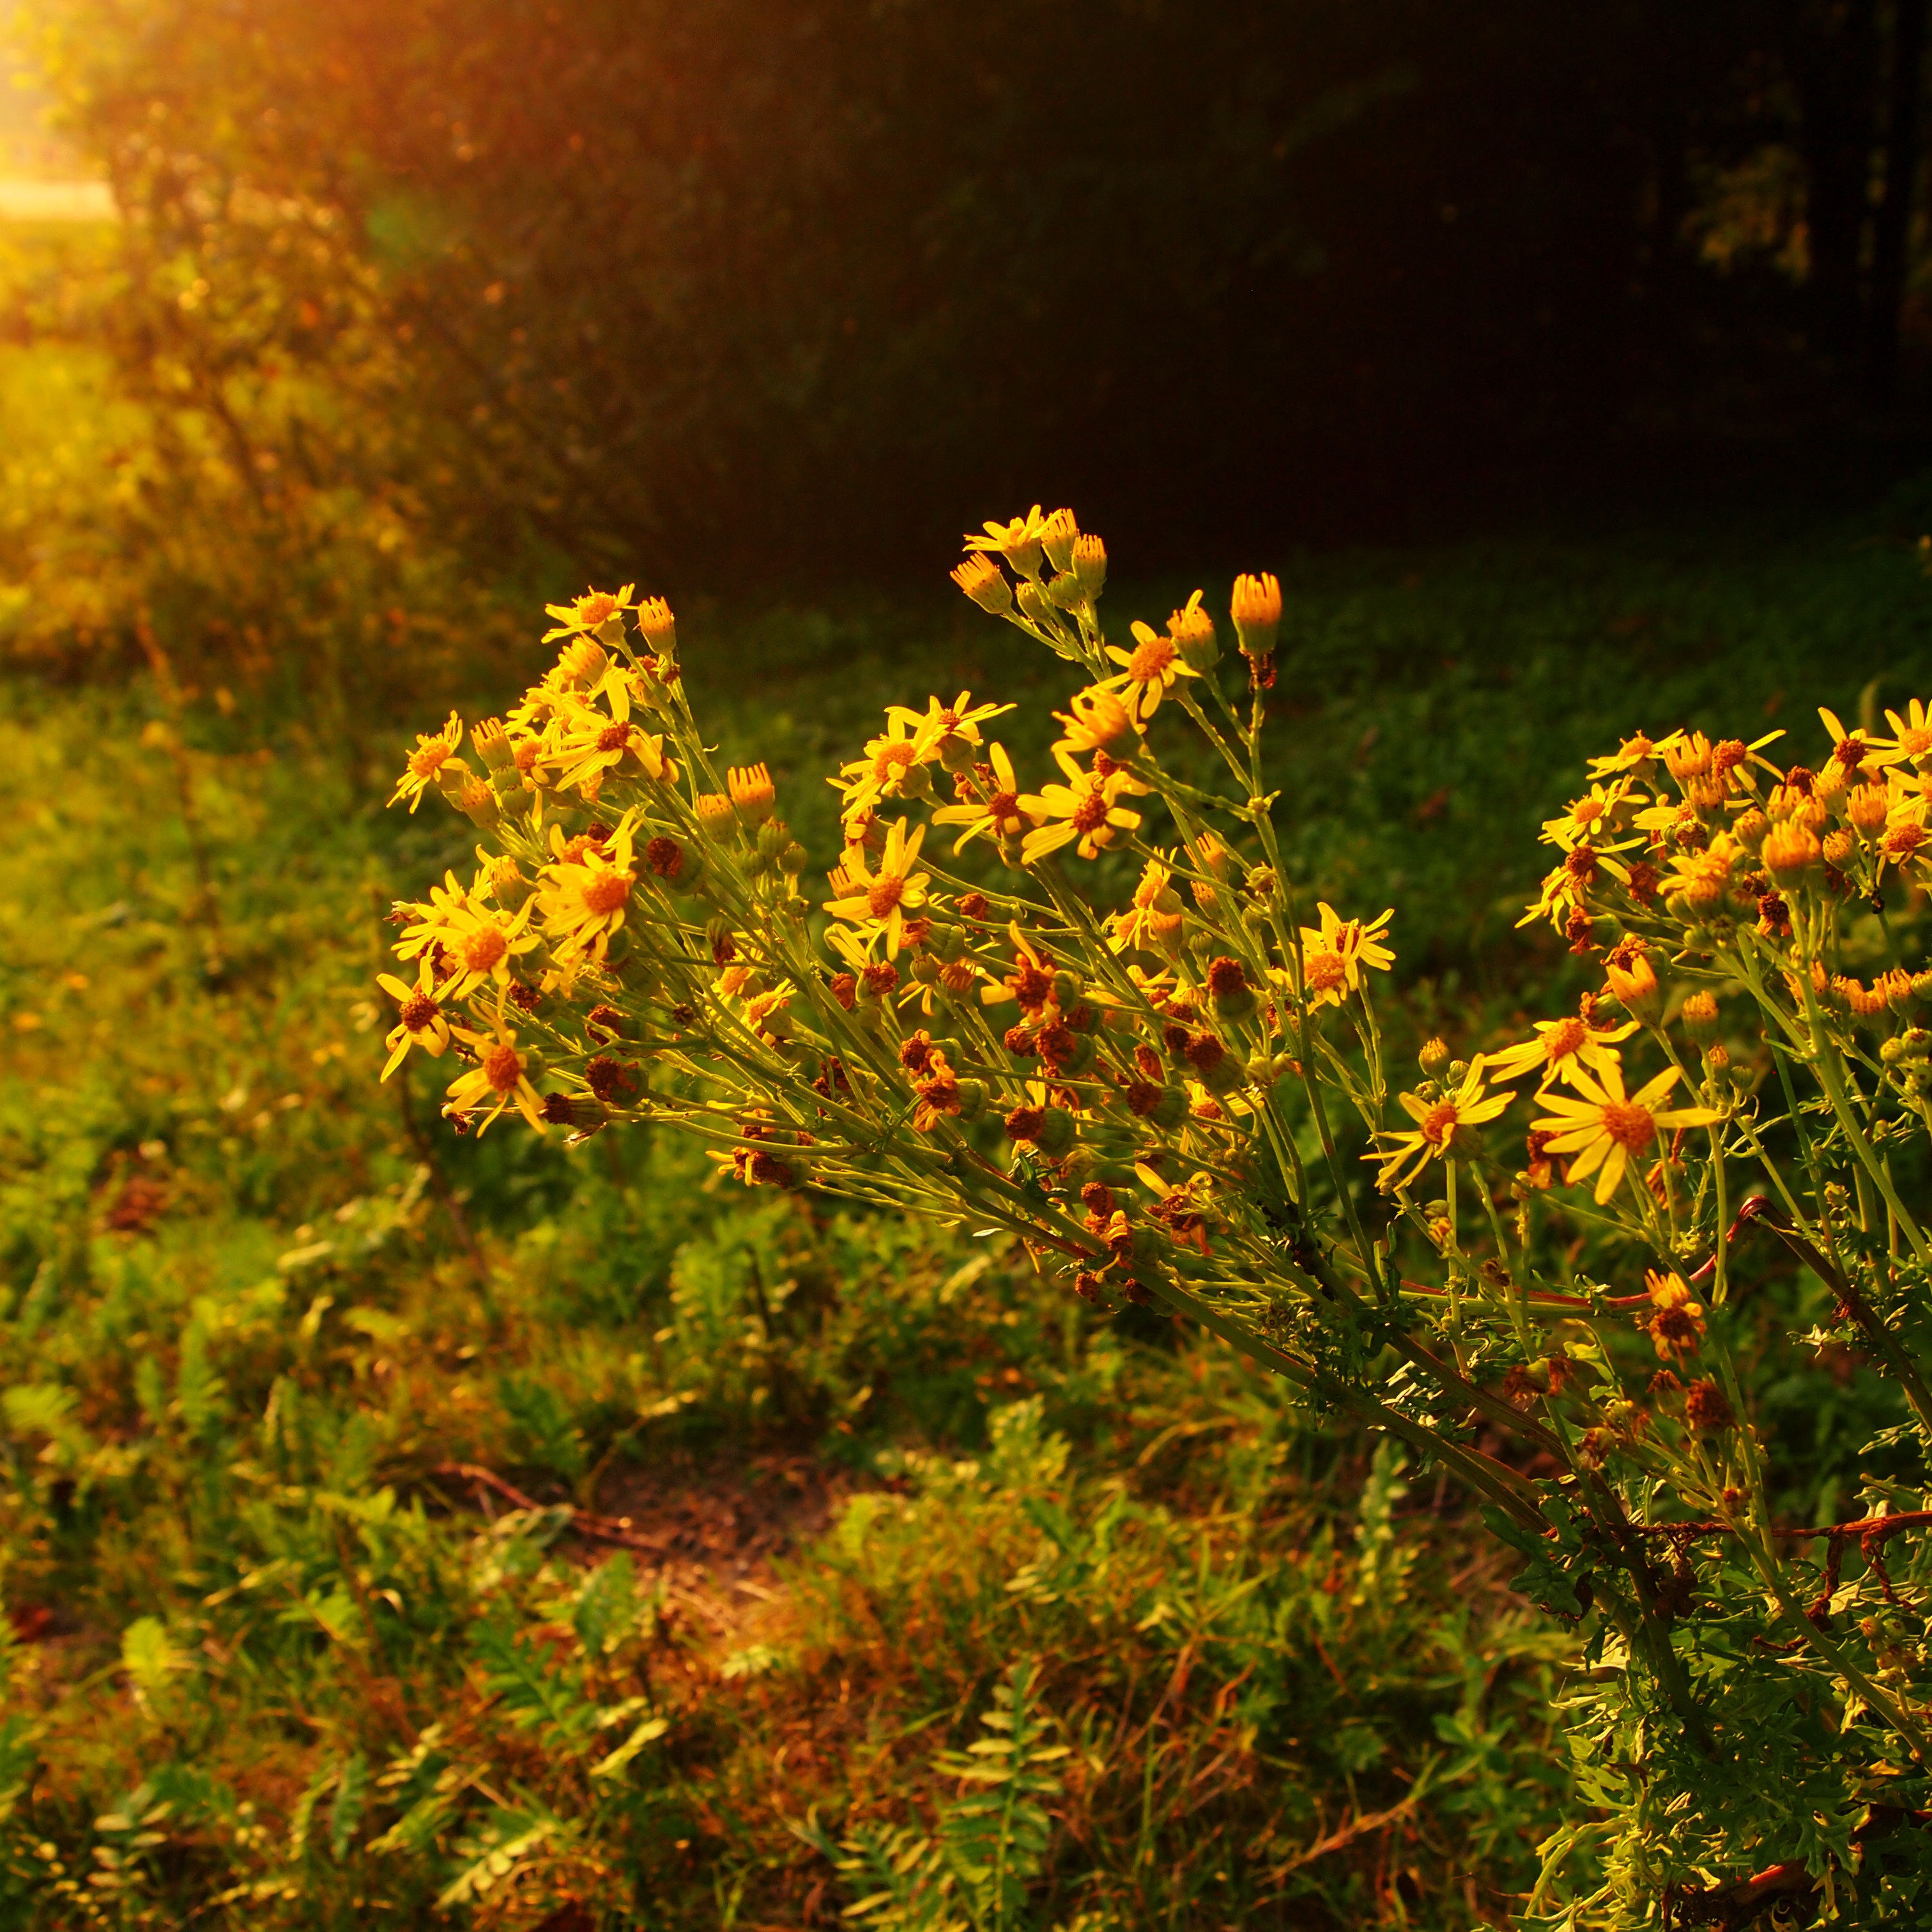
landscape, tree, nature, grass, branch, silhouette, blossom, plant, sun, sunset, meadow, prairie, sunlight, leaf, flower, view, evening, autumn, botany, colorful, yellow, flora, season, tree trunk, wildflower, vegetation, shrub, woodland, bosrand, yellow flowers, woody plant